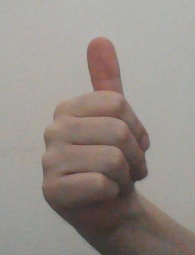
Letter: aleff